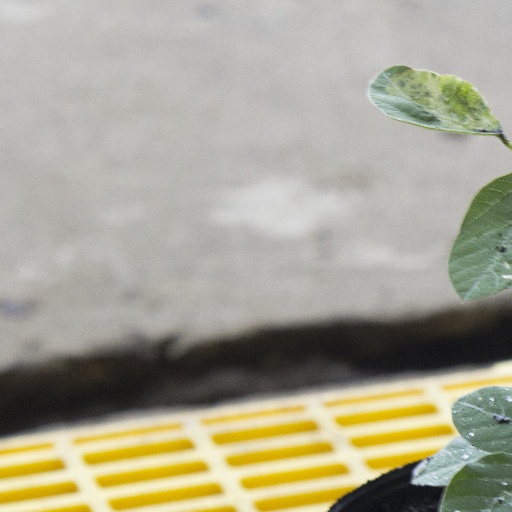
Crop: soybean